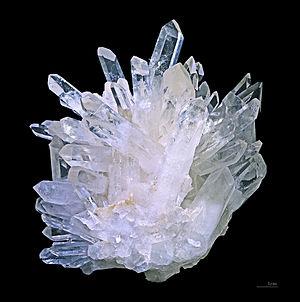
Quartz Localité
Cet article fournit diverses informations sur la géologie de la commune de Thénia, sur le territoire du Âarch des Aïth Aïcha, dans la wilaya de Boumerdès en Algérie.
Le quartz est une espèce minérale du groupe des silicates, sous-groupe des tectosilicates, composé de dioxyde de silicium, ou silice, de formule chimique SiO₂, avec des traces de différents éléments tels que Al, Li, B, Fe, Mg, Ca, Ti, Rb, Na, OH.